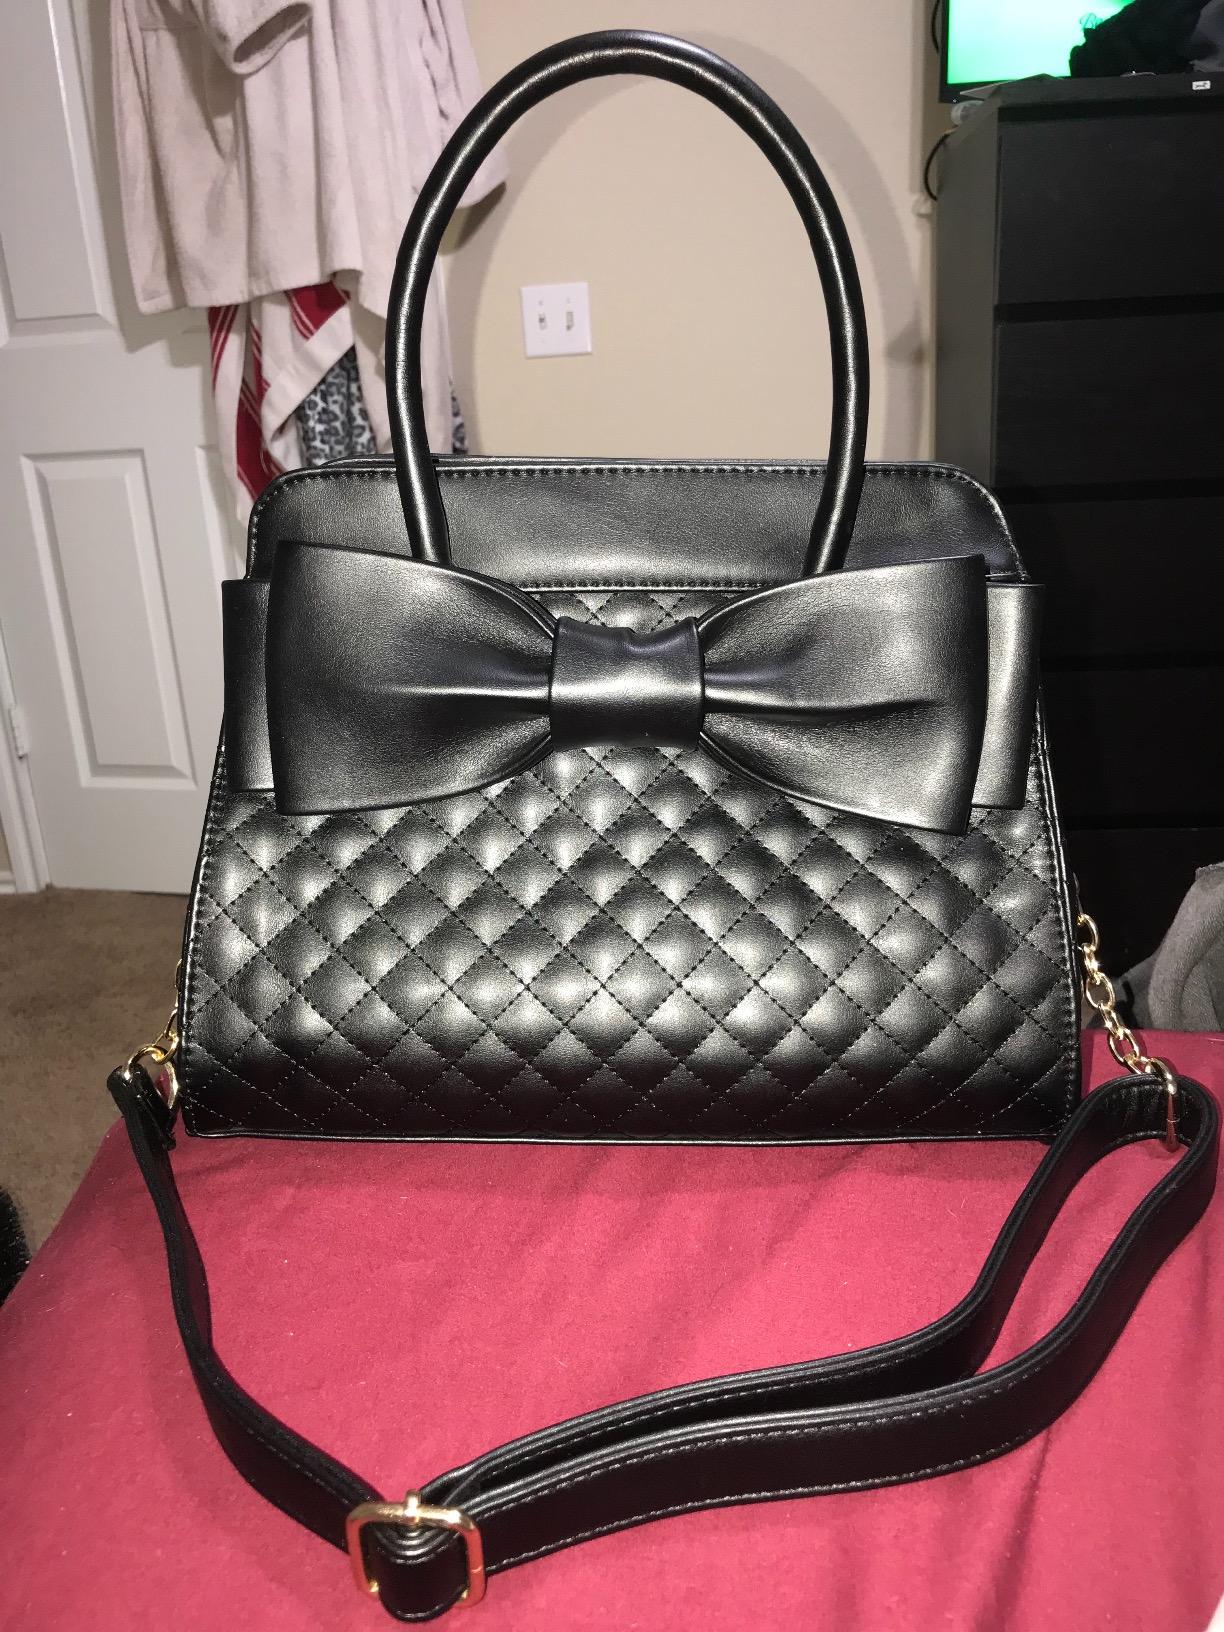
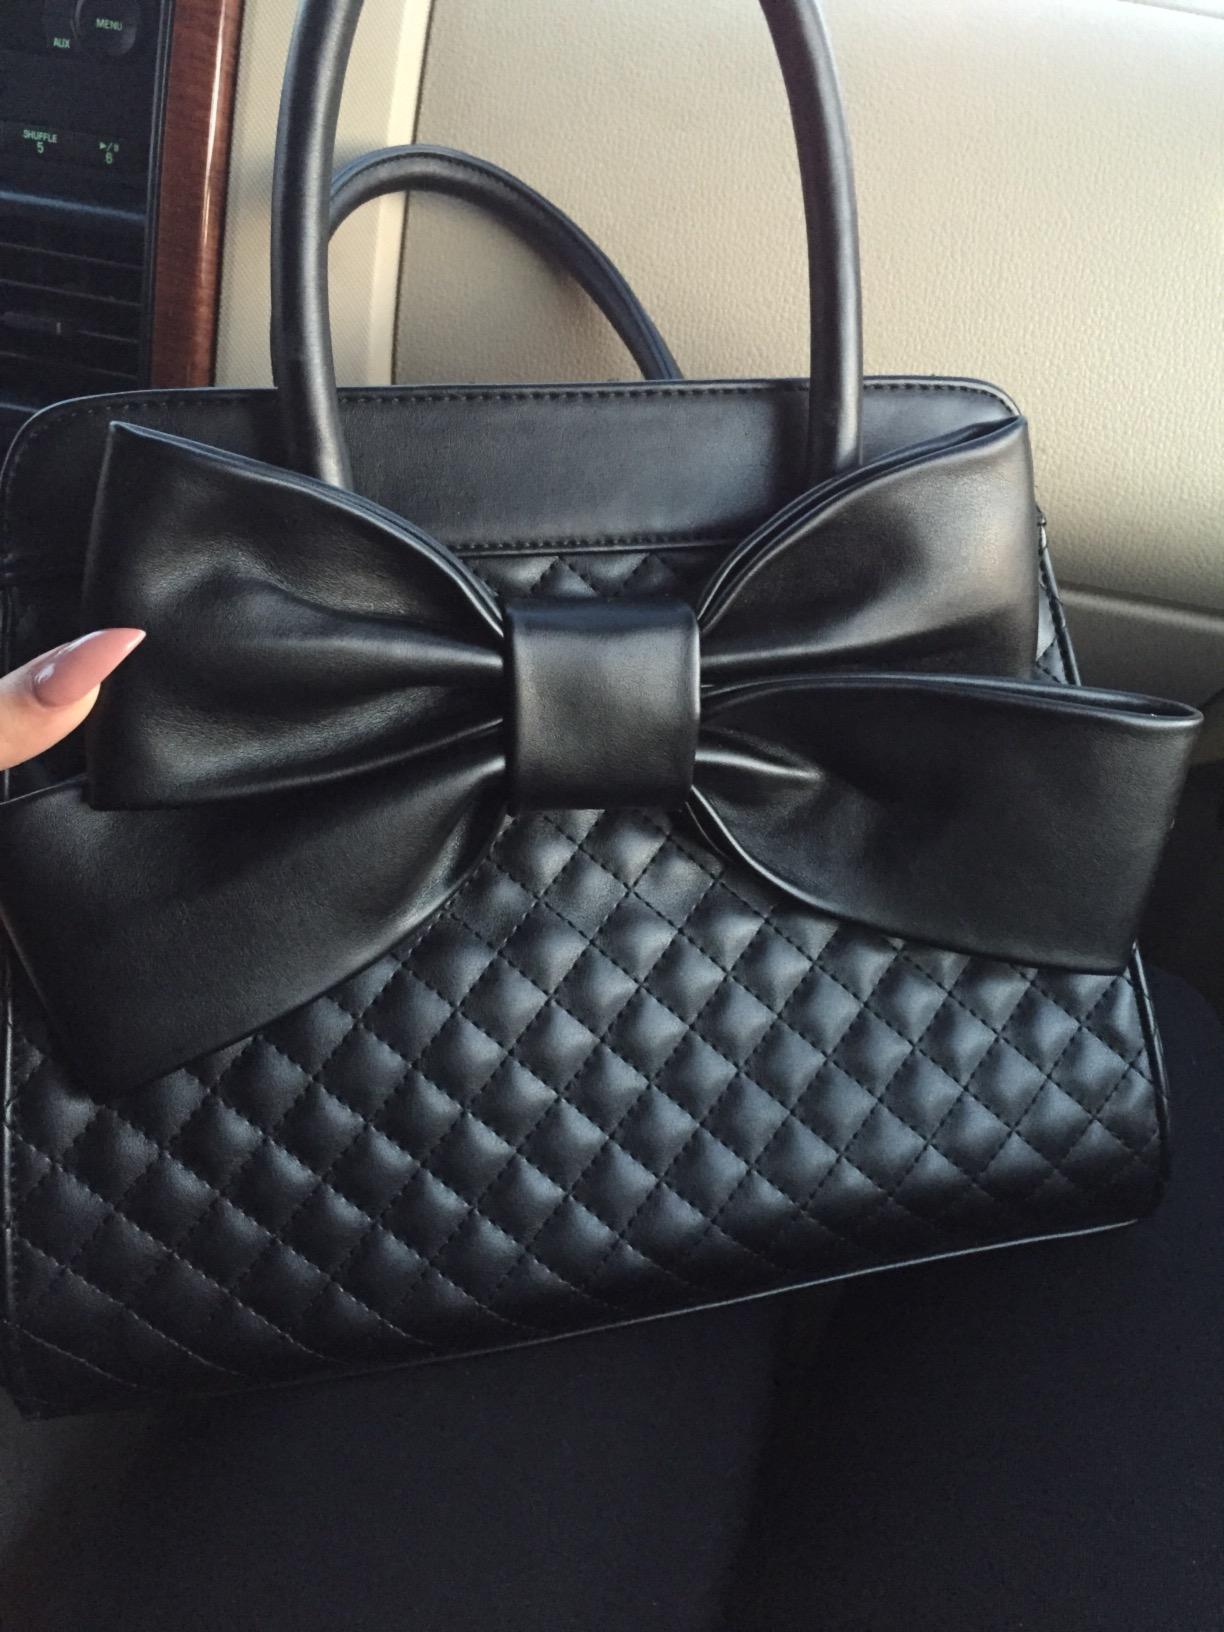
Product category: accessories_handbag
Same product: yes